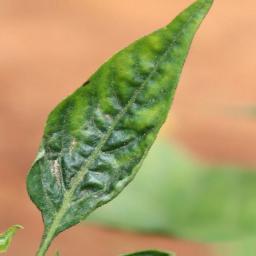
Label: mites_and_trips